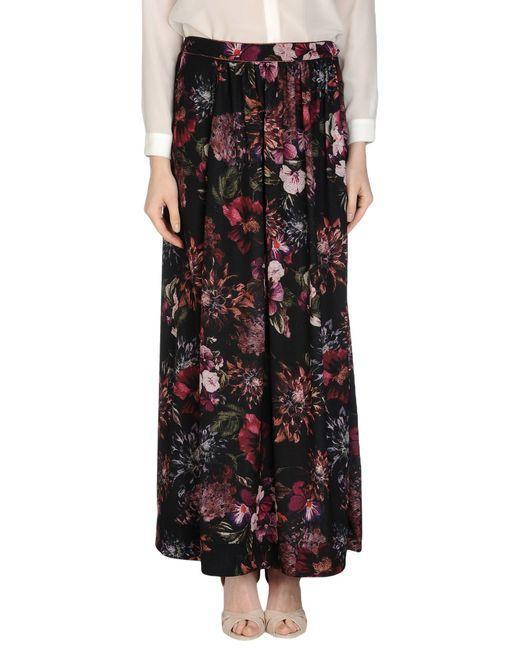
Koreanische Röcke mit eleganten Blumenmustern